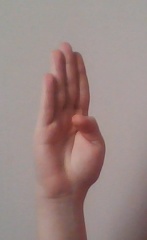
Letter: kaaf